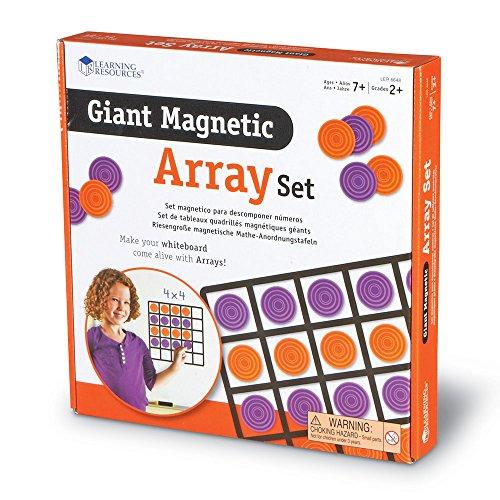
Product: Learning Resources Giant Magnetic Array Set
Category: Toys & Games | Learning & Education | Counting & Math Toys
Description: Includes 2 magnetic 5 x 5 arrays, 50 discs, and activity guide.
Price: $17.26
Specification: ASIN:B00S2XPNZ4|ShippingWeight:1.45pounds(Viewshippingratesandpolicies)|DomesticShipping:ItemcanbeshippedwithinU.S.|InternationalShipping:ThisitemcanbeshippedtoselectcountriesoutsideoftheU.S.LearnMore|DateFirstAvailable:December31,2014